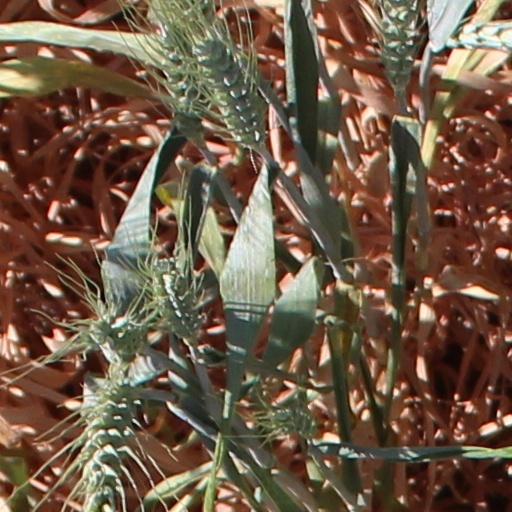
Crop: wheat